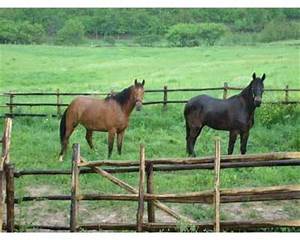
Label: horse